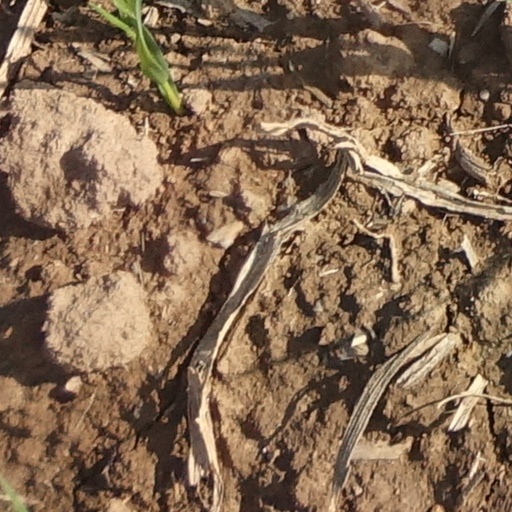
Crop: wheat